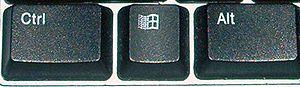
Sur un clavier de PC, la touche alt, de l'anglais alternate key ou alternative key, aussi appelée touche alternative ou touche d'alternative, est la touche qui se trouve entre la barre d’espace et la touche Windows. Il s’agit d’une touche de combinaison.
La touche Windows est une touche de clavier présente sur certains ordinateurs compatibles PC. Elle est apparue lors de la sortie du système d’exploitation Windows 95. Historiquement, l’ajout de nouvelles touches Windows et d’une touche menu a marqué le passage des claviers PC de 101/102 touches au clavier PC de 104/105 touches. Cette transition s’est faite par ajout d'une touche Windows entre la touche contrôle gauche et la touche alternative gauche, d'une seconde entre la touche alternative graphique et la touche contrôle de droite. À droite de cette deuxième touche a été intercalée la touche menu, le tout au prix d'une importante diminution de longueur de la barre d'espace.